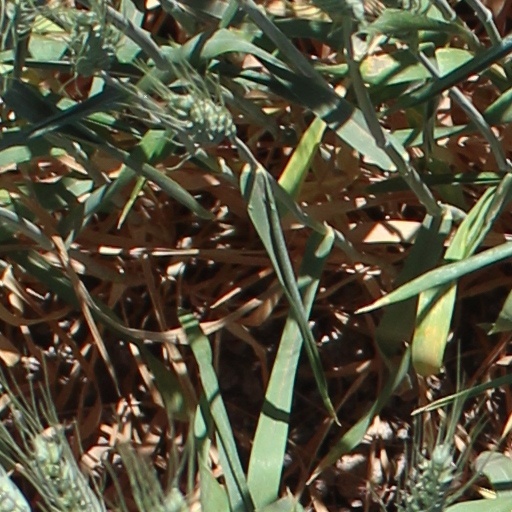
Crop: wheat